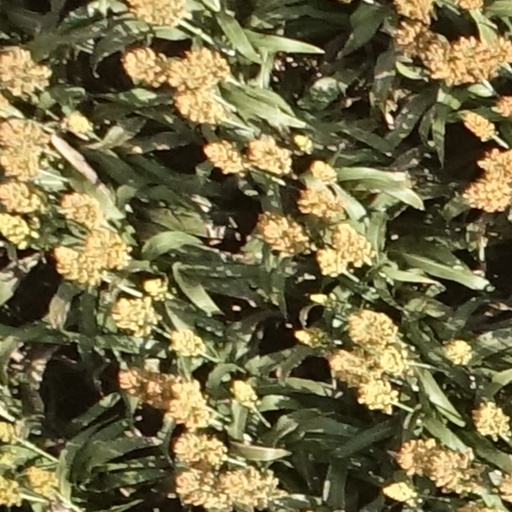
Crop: sorghum